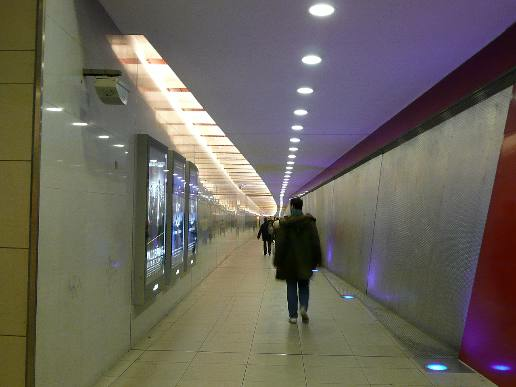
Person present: Yes